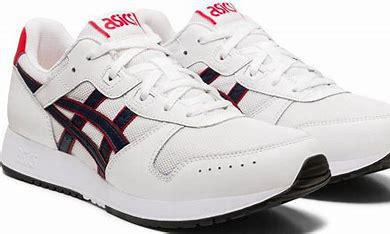
Brand: Asics
Model: Lyte Classic